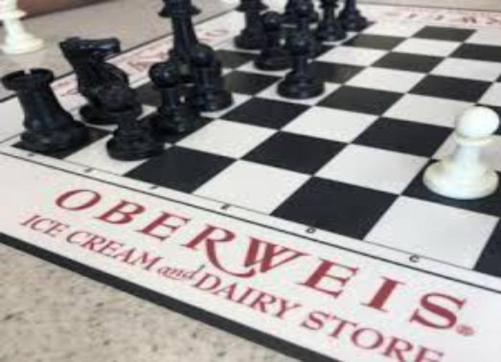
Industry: Food